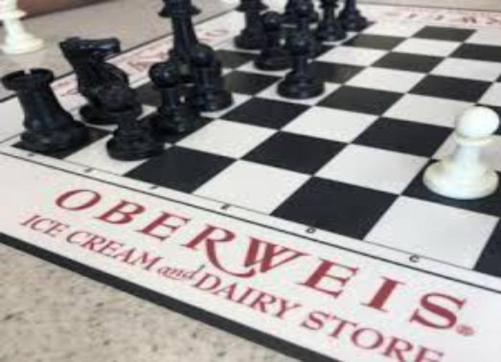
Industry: Food